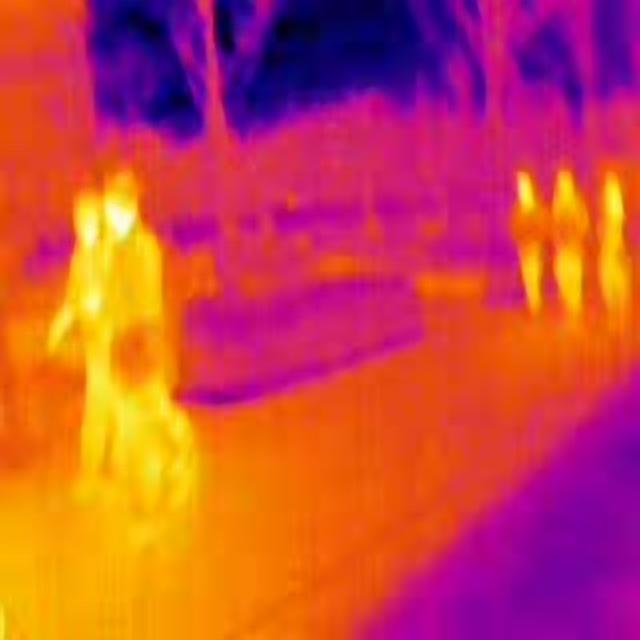
Detected objects:
label: person
label: person
label: person
label: person
label: person